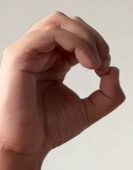
ASL sign: O